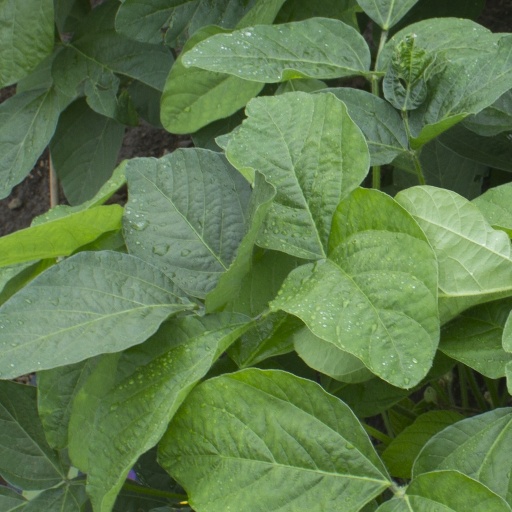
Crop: soybean